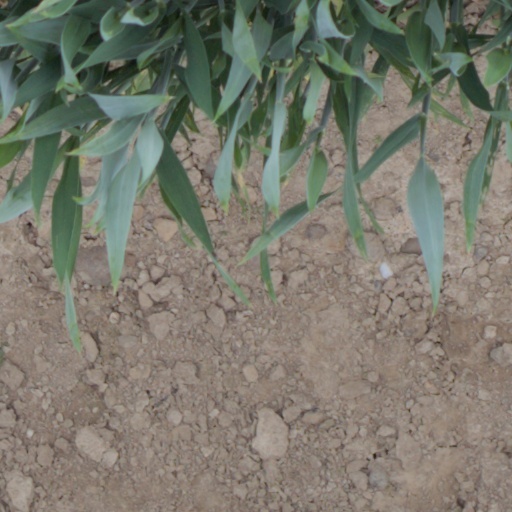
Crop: wheat